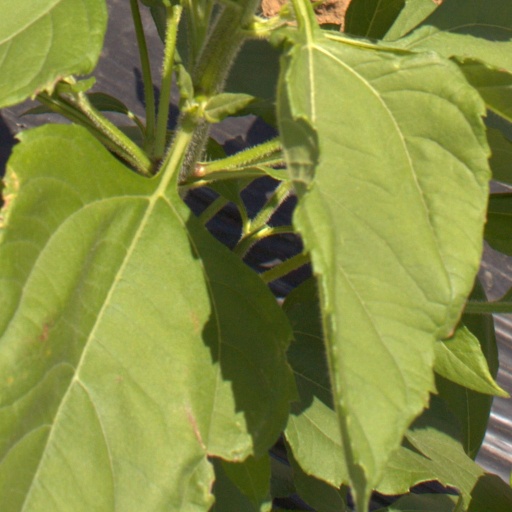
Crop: Jerusalem artichoke